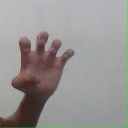
अक्षर: झ